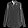
Label: Shirt